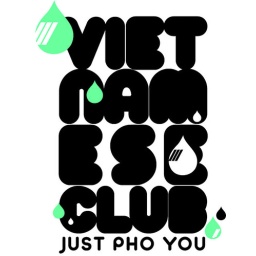
vietnamese club potential shirt design.errr.... the color is suppose to be like the blue in the other one TT__TT flickr fail.